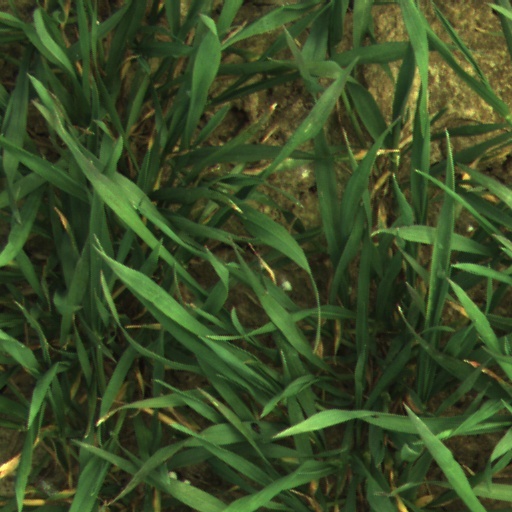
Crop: wheat